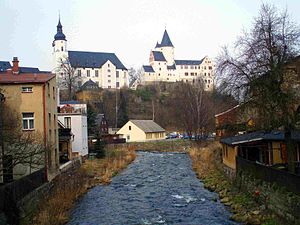
Schwarzenberg (Erzgebirge)
St.-Georgen-Kirche og slottet i Schwarzenberg
Schwarzenberg er en by i Erzgebirge i Landkreis Aue-Schwarzenberg den tyske delstat Sachsen, og hører til Städtebund Silberberg. I den 850 år gamle by, der engang var centrum for borgen Schloss Schwarzenberg, lever omkring 16.500 mennesker.